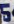
Number: 5